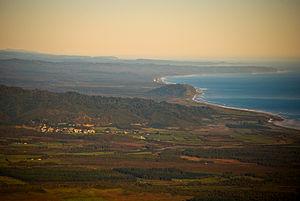
Ross est une localité de l'île du Sud de Nouvelle-Zélande dans le district de Westland. Elle se trouve à 27 km au sud-ouest d'Hokitika et 46 km au nord-est d'Harihari. Elle comprenait 297 habitants au recensement de 2013.